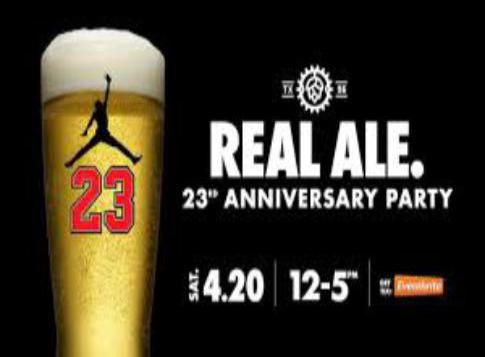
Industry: Food